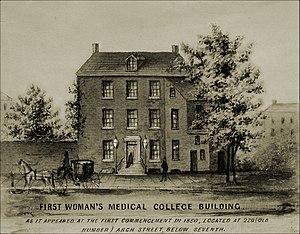
Susan La Flesche Picotte est la première femme médecin des Premières nations, aux États-Unis. Elle est également la première élève à bénéficier d'une aide financière des États-Unis pour ses études. D'ascendance omaha et ponca de l'Iowa, ainsi que franco- et anglo-américaine, elle a grandi et pratiqué la médecine dans la réserve indienne des Omahas, au nord du Nebraska. Fille du dernier chef omaha reconnu, Joseph LaFlesche, sa vie a été dévouée aux soins de son peuple.